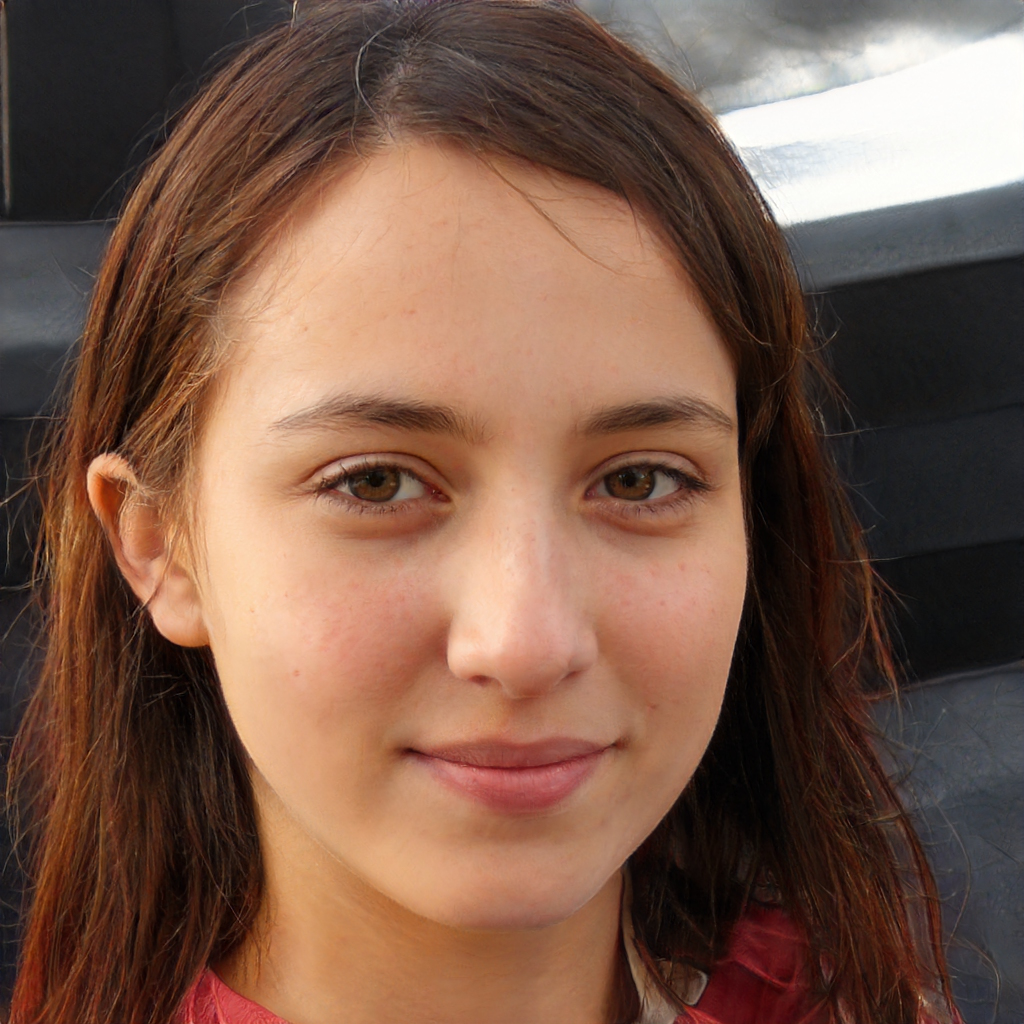
Gender: Female